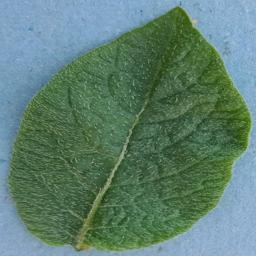
Etiqueta: Sana